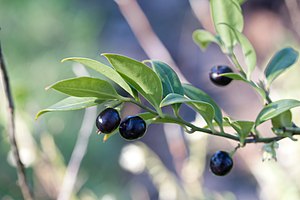
Sarcococca hookeriana / Galleri
Frugter.
Sarcococca hookeriana er en stedsegrøn, lavt voksende busk med hvide, duftende blomster i vintertiden. Den bliver dyrket - omend sjældent - i haver, hvor man kan skaffe den beskyttede og fugtige vækstbetingelser.